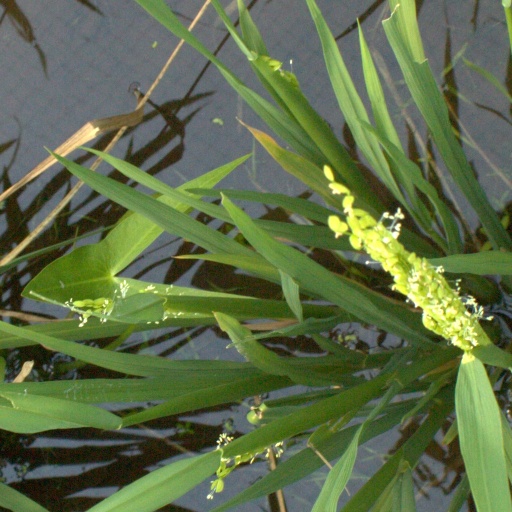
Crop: rice